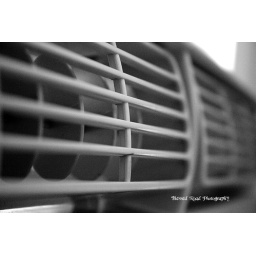
A series about summer in black &amp;amp; white